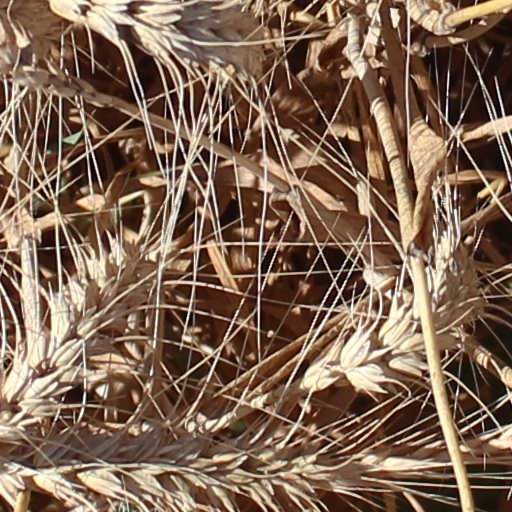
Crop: wheat